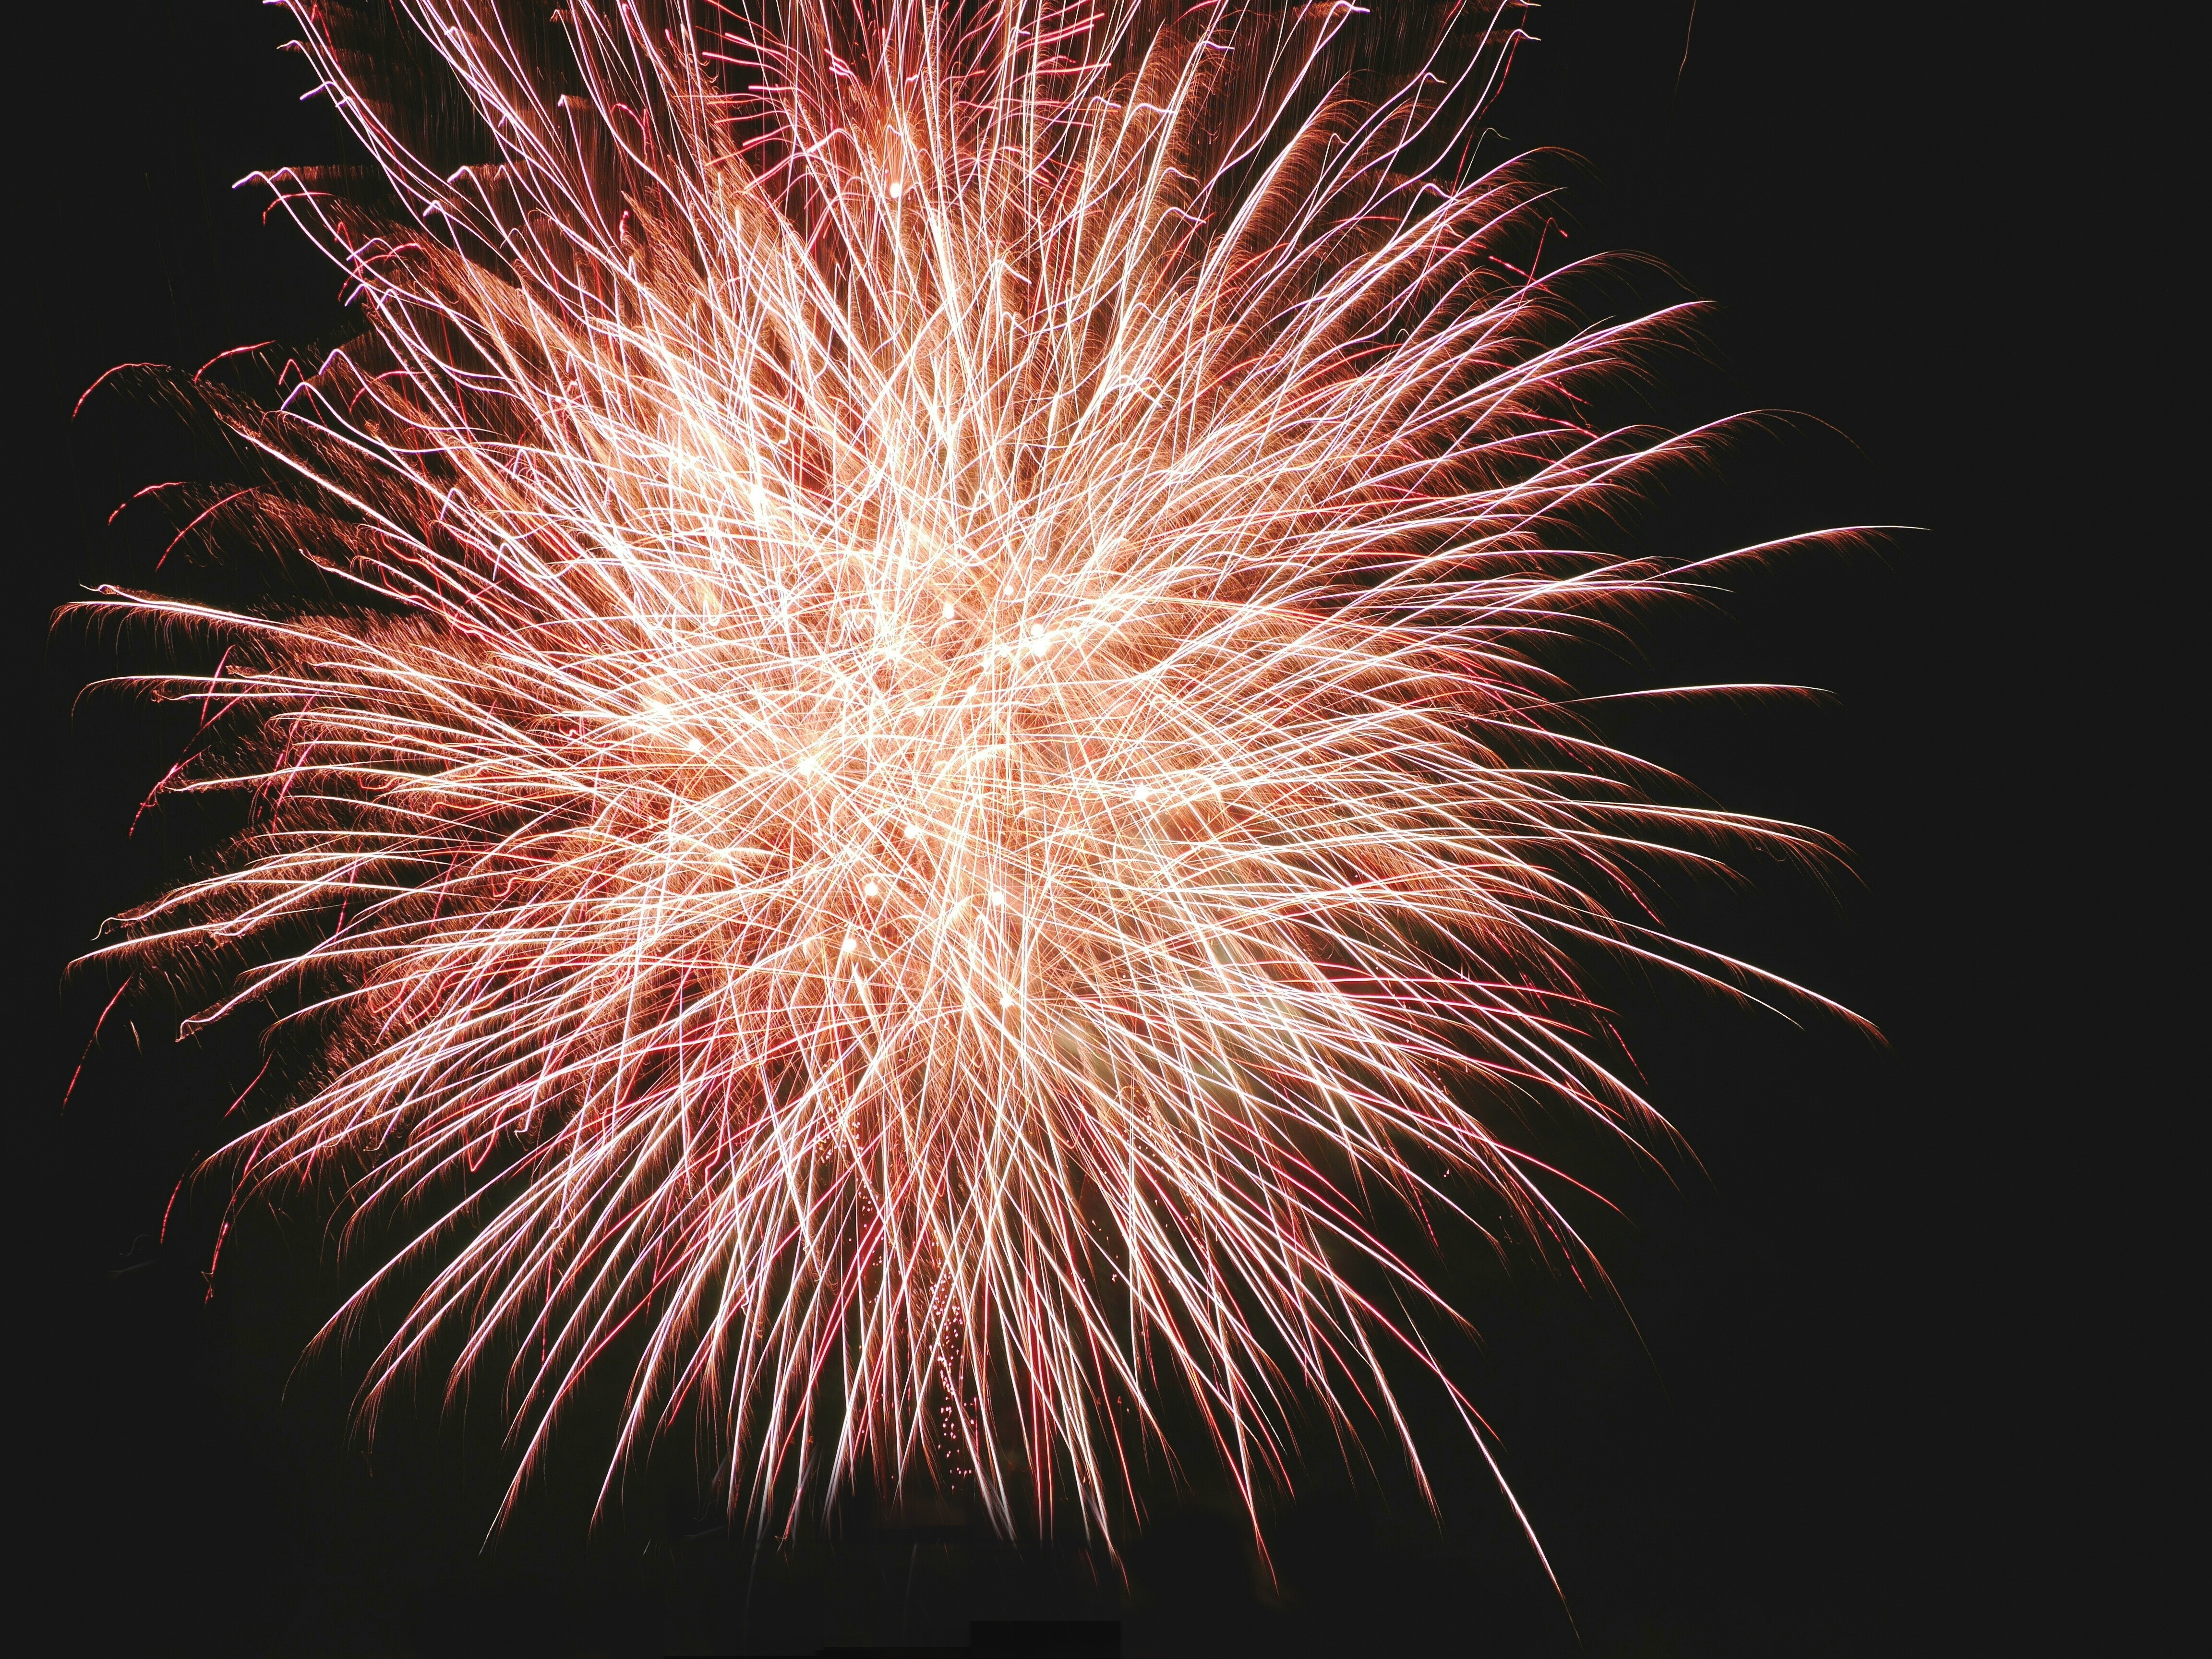
recreation, fireworks, illustration, bavaria, event, high city, sch tzengautag, outdoor recreation